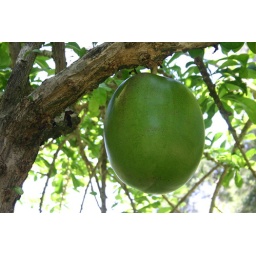
Calabash tree fruit at the Kampong in Coconut Grove, FL